Circus Maximus

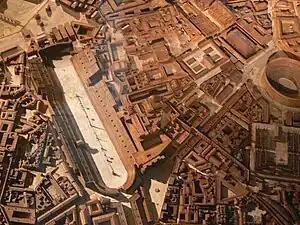
Model of Rome in the 4th century AD, by Paul Bigot. The Circus lies between the Aventine (left) and Palatine (right); the oval structure to the far right is the Colosseum.

The Circus was Rome's largest venue for "ludi", public games connected to Roman religious festivals. "Ludi" were sponsored by leading Romans or the Roman state for the benefit of the Roman people ("populus Romanus") and gods. Most were held annually or at annual intervals on the Roman calendar. Others might be given to fulfil a religious vow, such as the games in celebration of a triumph. In Roman tradition, the earliest triumphal "ludi" at the Circus were vowed by Tarquin the Proud to Jupiter in the late Regal era for his victory over Pometia.